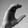
ASL letter: C